Pryluky

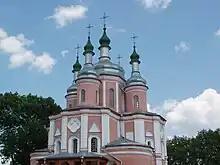
A church in the Hustynia Monastery near Pryluky

Pryluky is a city and municipality located on the Udai River in Chernihiv Oblast, north-central Ukraine. It serves as the administrative center of Pryluky Raion (district). Located nearby is the Pryluky air base, a major strategic bomber base during the Cold War, which is Ukraine's largest airfield. Population: